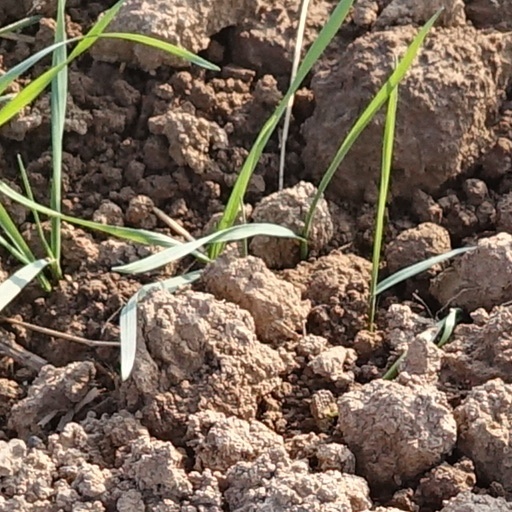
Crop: wheat